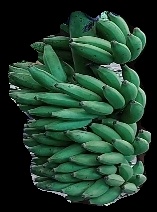
Variety: elakki-bale
Grade: grade1